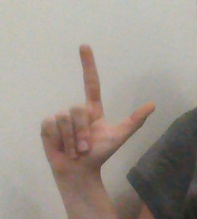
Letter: laam